Mustard gas

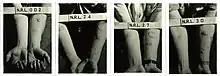
Arms of four test subjects after exposure to nitrogen mustard and lewisite agents

From 1943 to 1944, mustard agent experiments were performed on Australian service volunteers in tropical Queensland, Australia, by Royal Australian Engineers, British Army and American experimenters, resulting in some severe injuries. One test site, the Brook Islands National Park, was chosen to simulate Pacific islands held by the Imperial Japanese Army. These experiments were the subject of the documentary film "Keen as Mustard".